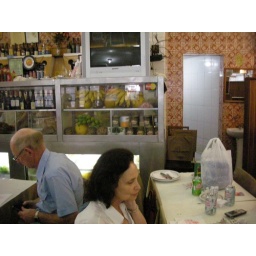
In the northern hemisphere fruits are a luxury, in here they're as basic as the tiles on the wall of a restaurant.